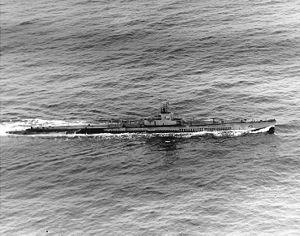
L’USS Tautog (SS-199) était un sous-marin de l’United States Navy de la classe Tambor. Rattaché alors à la Scouting Force, c'est à son bord que périrent les premiers marins lors de l'attaque de Pearl Harbor le 7 décembre 1941, mais c'est aussi ce bâtiment qui abattit le premier avion japonais.
La Scouting Fleet était une composante de l'United States Fleet, l'une des deux flottes -avec l'Asiatic Fleet- de l'United States Navy dans les années 1920 et 1930. Elle fut rebaptisée Scouting Force en 1931.